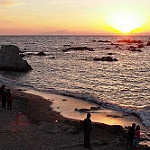
Label: sea